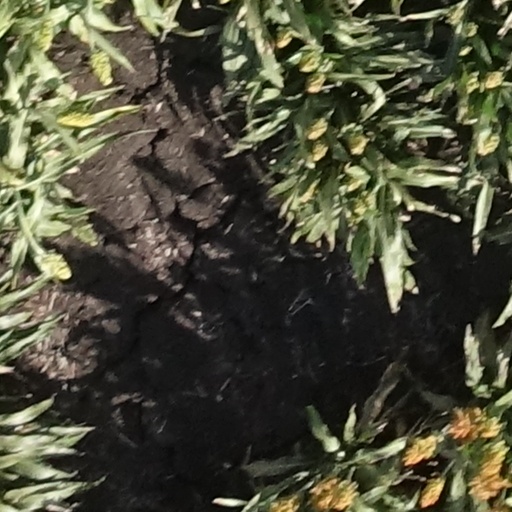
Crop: sorghum